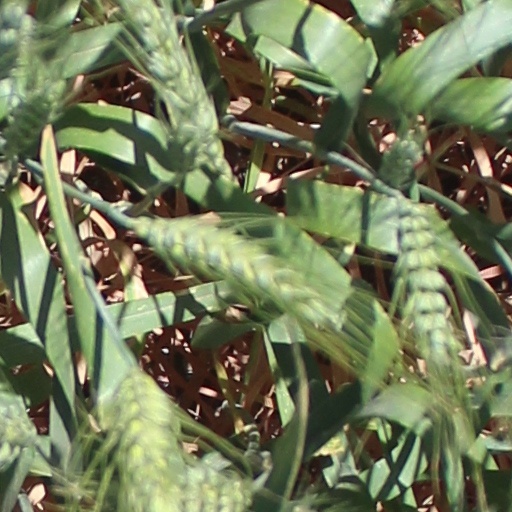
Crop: wheat